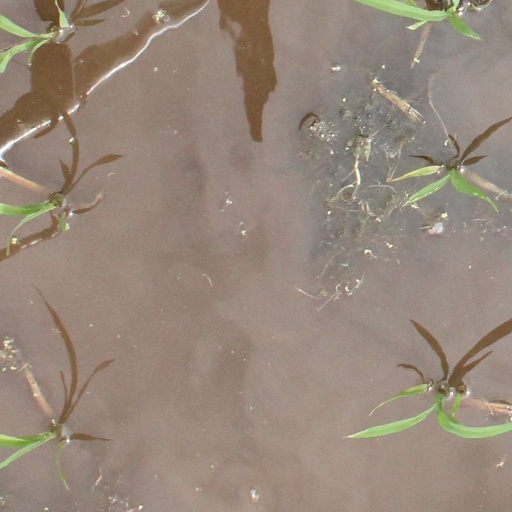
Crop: rice